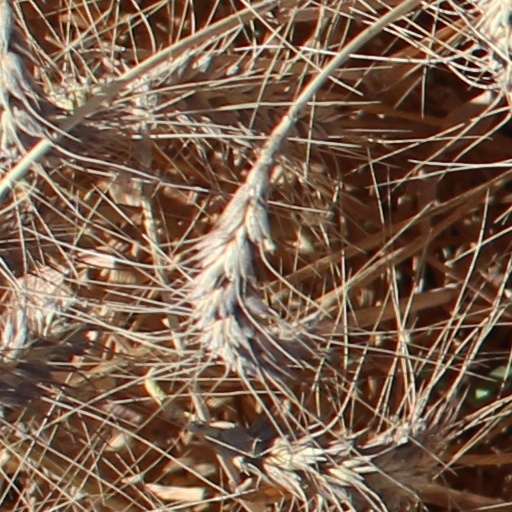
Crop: wheat